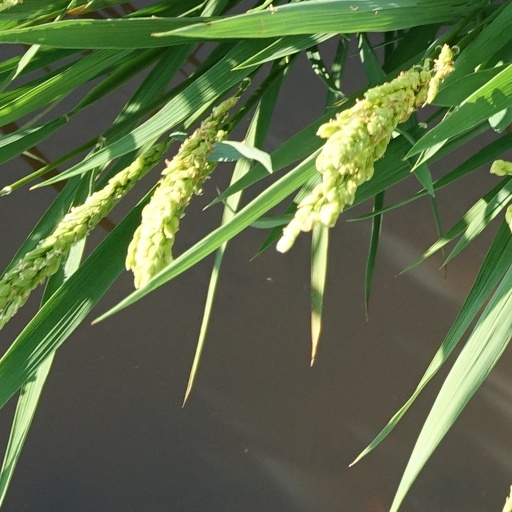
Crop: rice